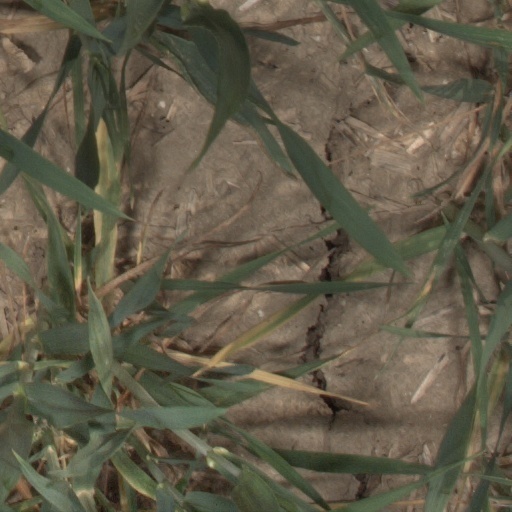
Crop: wheat